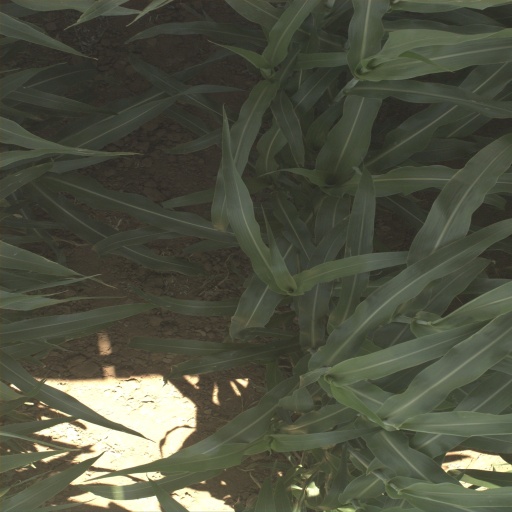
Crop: sorghum